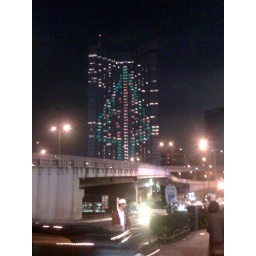
A big tree at the building in Akasaka